Wyndcliff

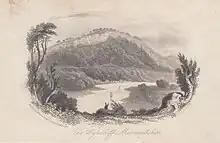
The Wyndcliff (1842)

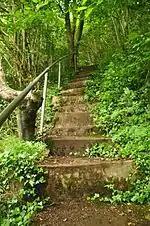
Some of the 365 Steps

Until the nineteenth century, the only access to the site was on foot from the river or from St Arvans (to the west) or Porthcasseg (to the north). From 1824, the building of a new turnpike road between St Arvans and Redbrook allowed greater ease of access to the Wyndcliff area through which the road passed. It became the focus of carriage trips by tourists wishing to see the views, and numbers grew in particular with the establishment of steam packet services between Bristol and Chepstow which allowed day trips to be made.